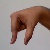
The image shows a hand gesture representing the letter 'Q' in Indian Sign Language.